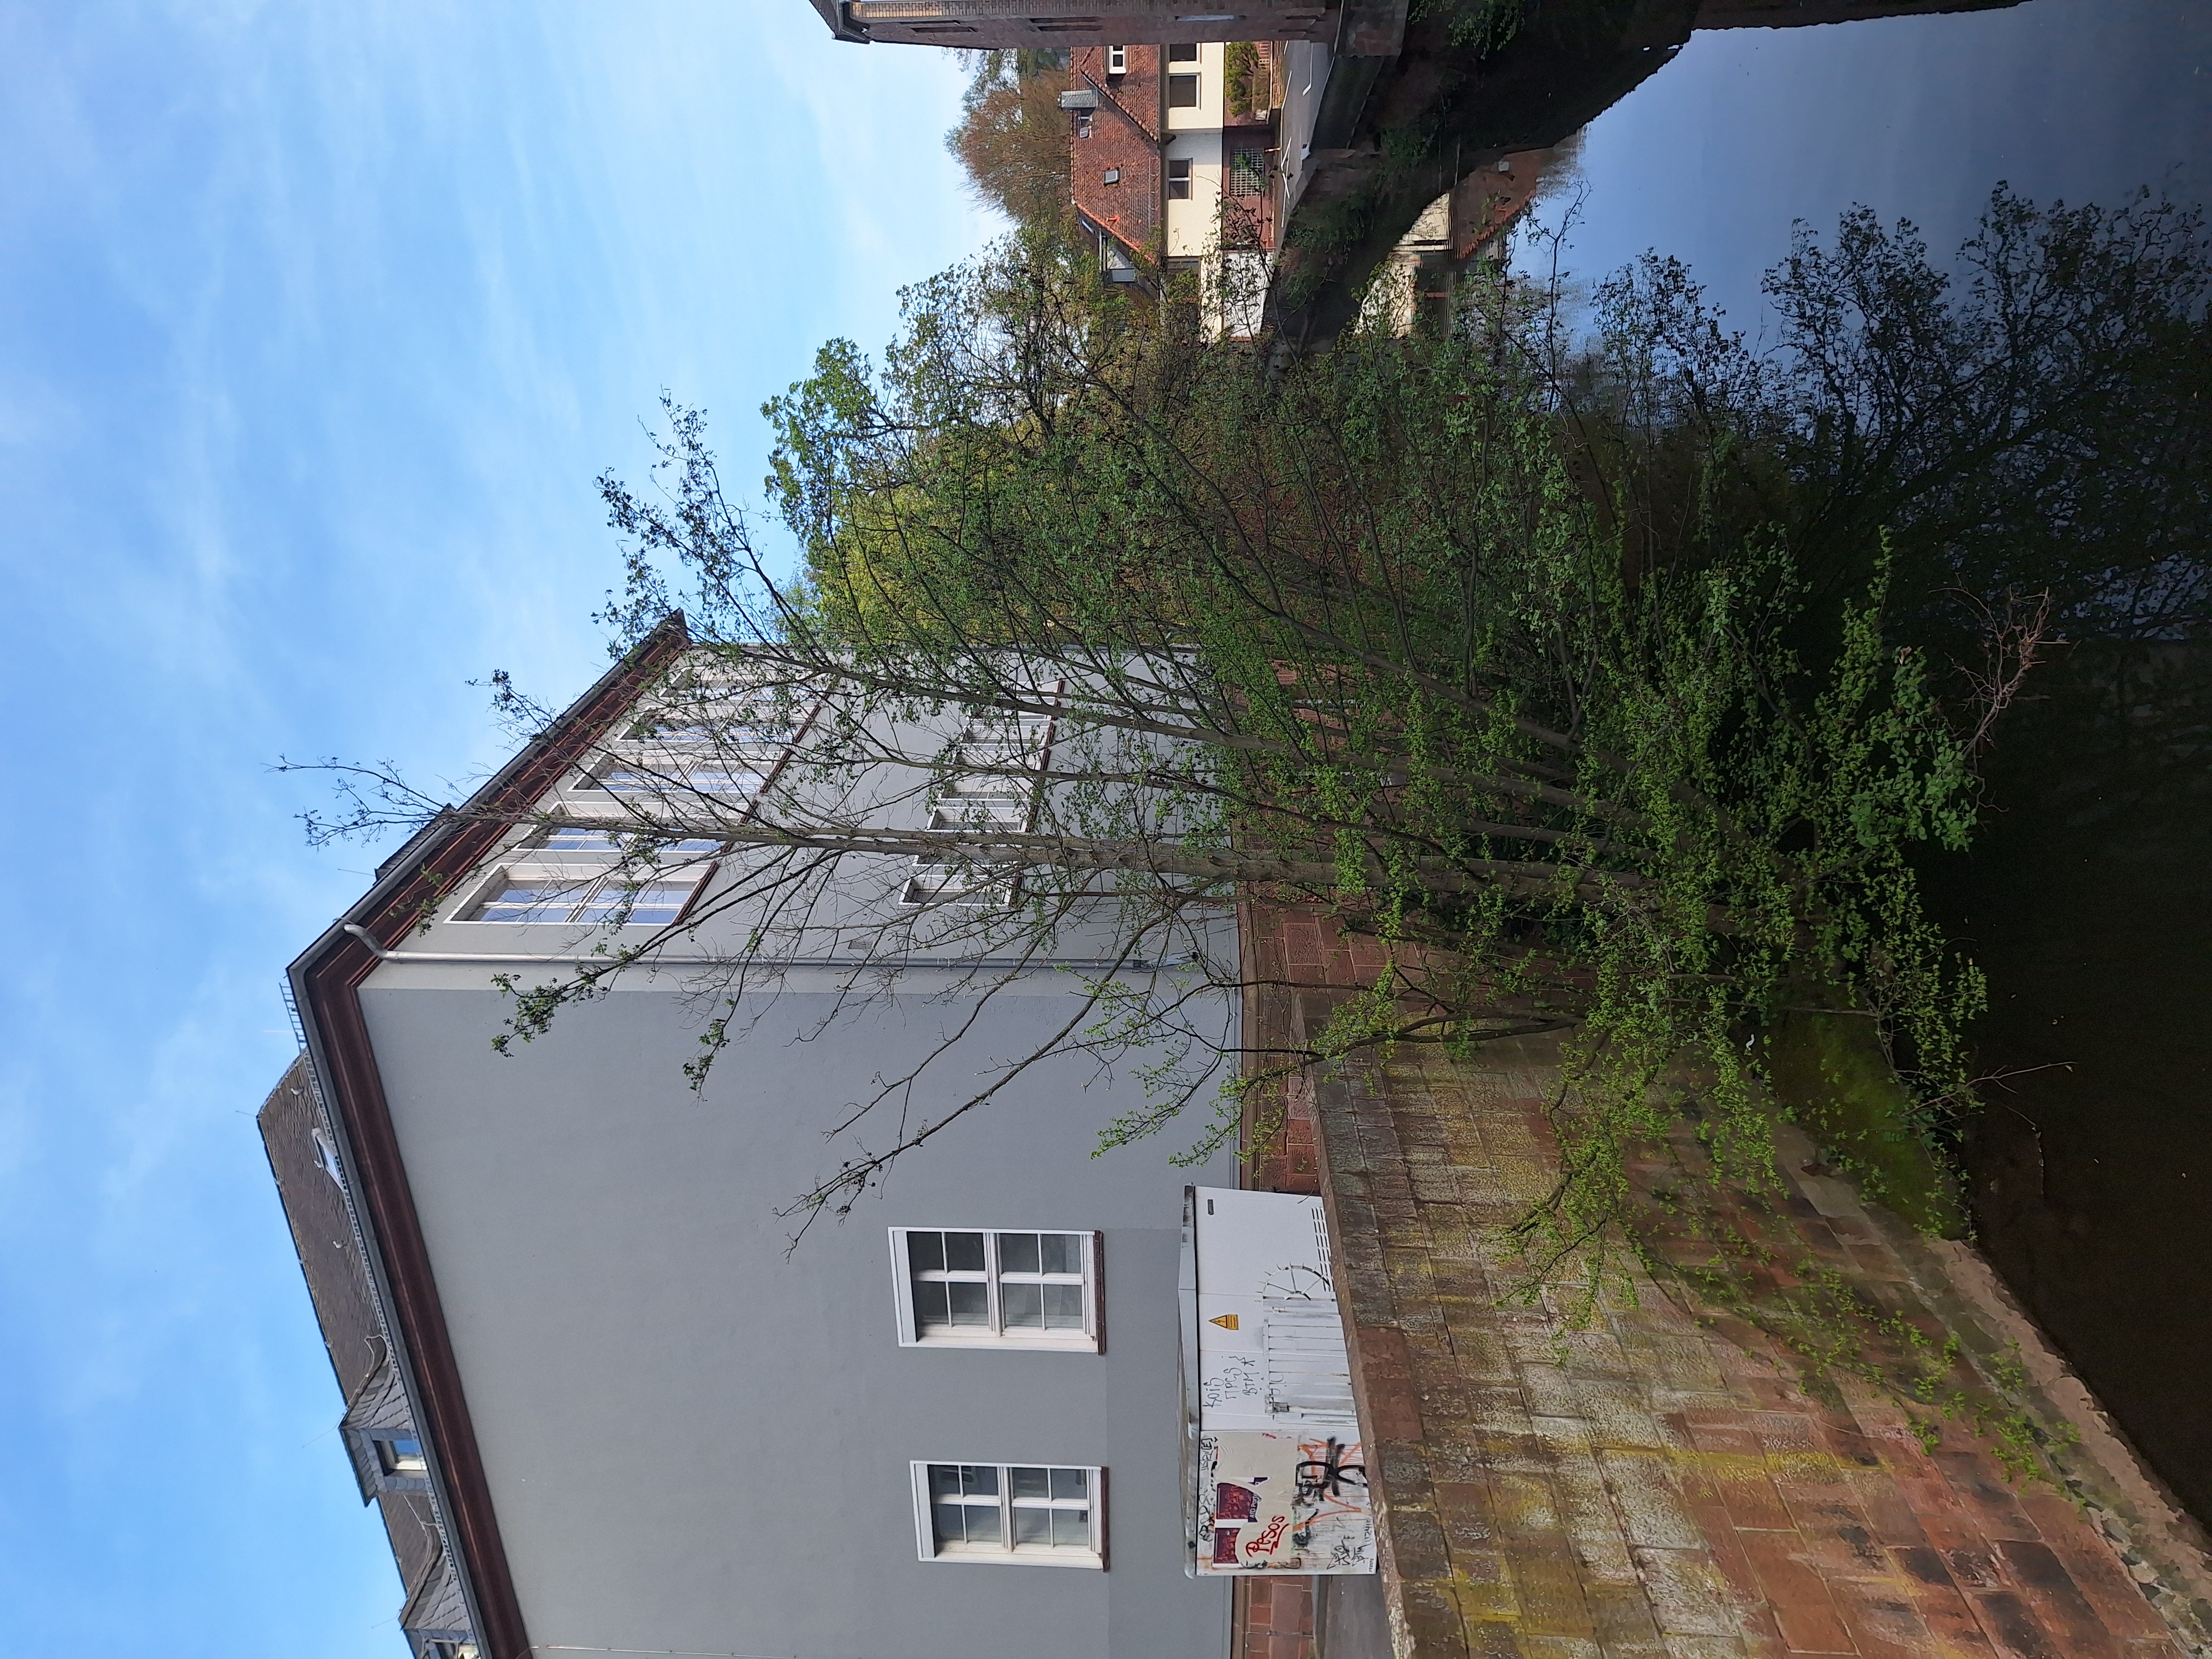
Building: Bahnhofstraße 7